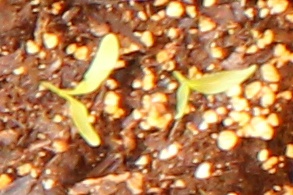
Label: Sugar beet